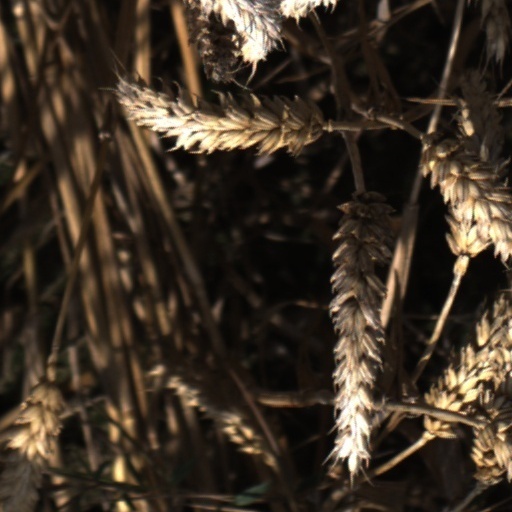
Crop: wheat